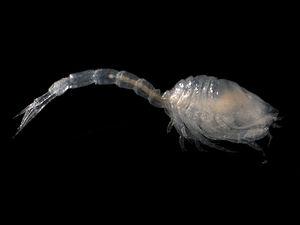
Pseudocuma longicorne, un Cumacé récolté sur le Plateau continental belge en 1997. Photo prise avec un appareil Zeiss Axiocam monté sur un microscope binoculaire Zeiss Stemi C-2000. Longueur totale: 4 mm environ.